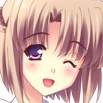
Portrait style: Anime Portrait